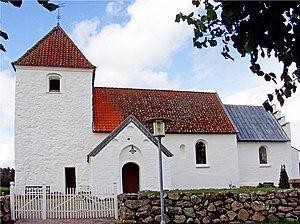
Vester Tørslev Kirke
Kirken set fra syd
fra syd
Vester Tørslev kirke er en af landets mindste og ældste. Vester Tørslev Kirke ligger helt ud til et engdrag i dalen, midt i en af de gamle forteby, beskyttet af de tæt omkringliggende gårde. I dag, hvor flere gårde er blevet udflyttet og mange længer er revet ned, er det måske ikke så tydeligt, men sporene finder vi stadig tæt omkring os.